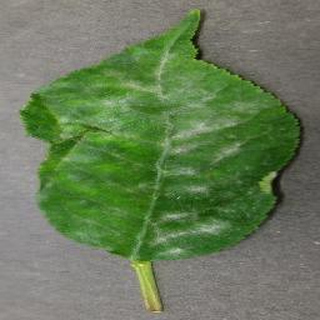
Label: cherry_powdery_mildew